Wheal Jane

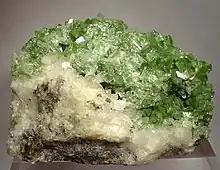
Ludlamite on Quartz, Wheal Jane mines

Wheal Jane was not out of the news though; these were the days before Environmental Impact Assessments. With the pumps no longer de-watering the mine, groundwater levels rose and flooded the former working areas, picking up waste, washing over the exposed rock faces and contaminating the groundwater.